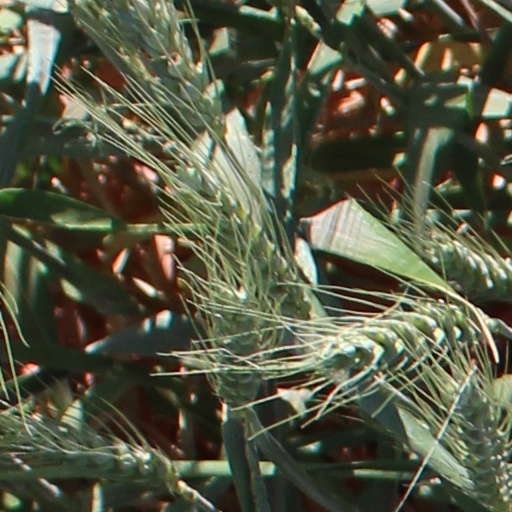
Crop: wheat